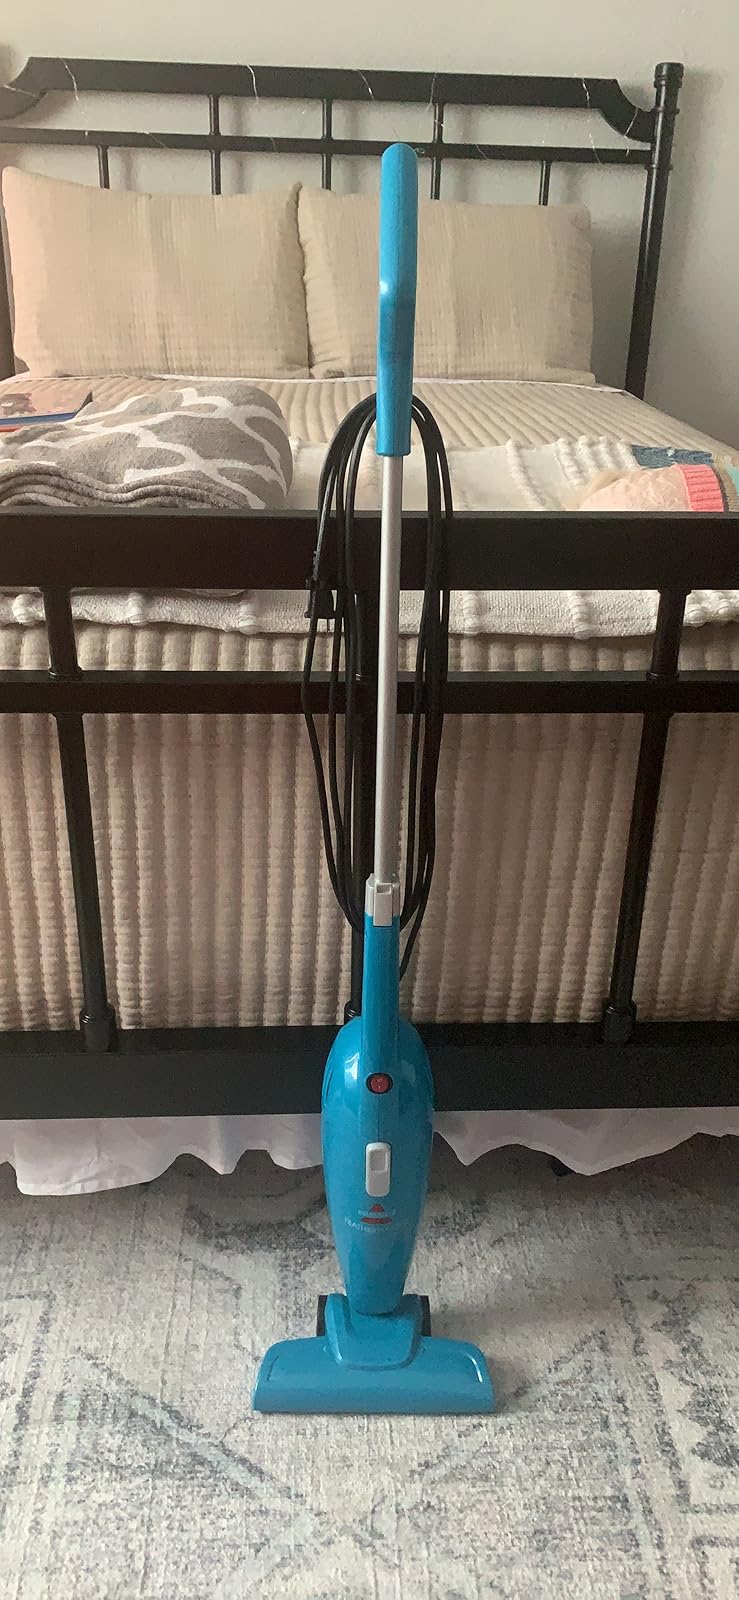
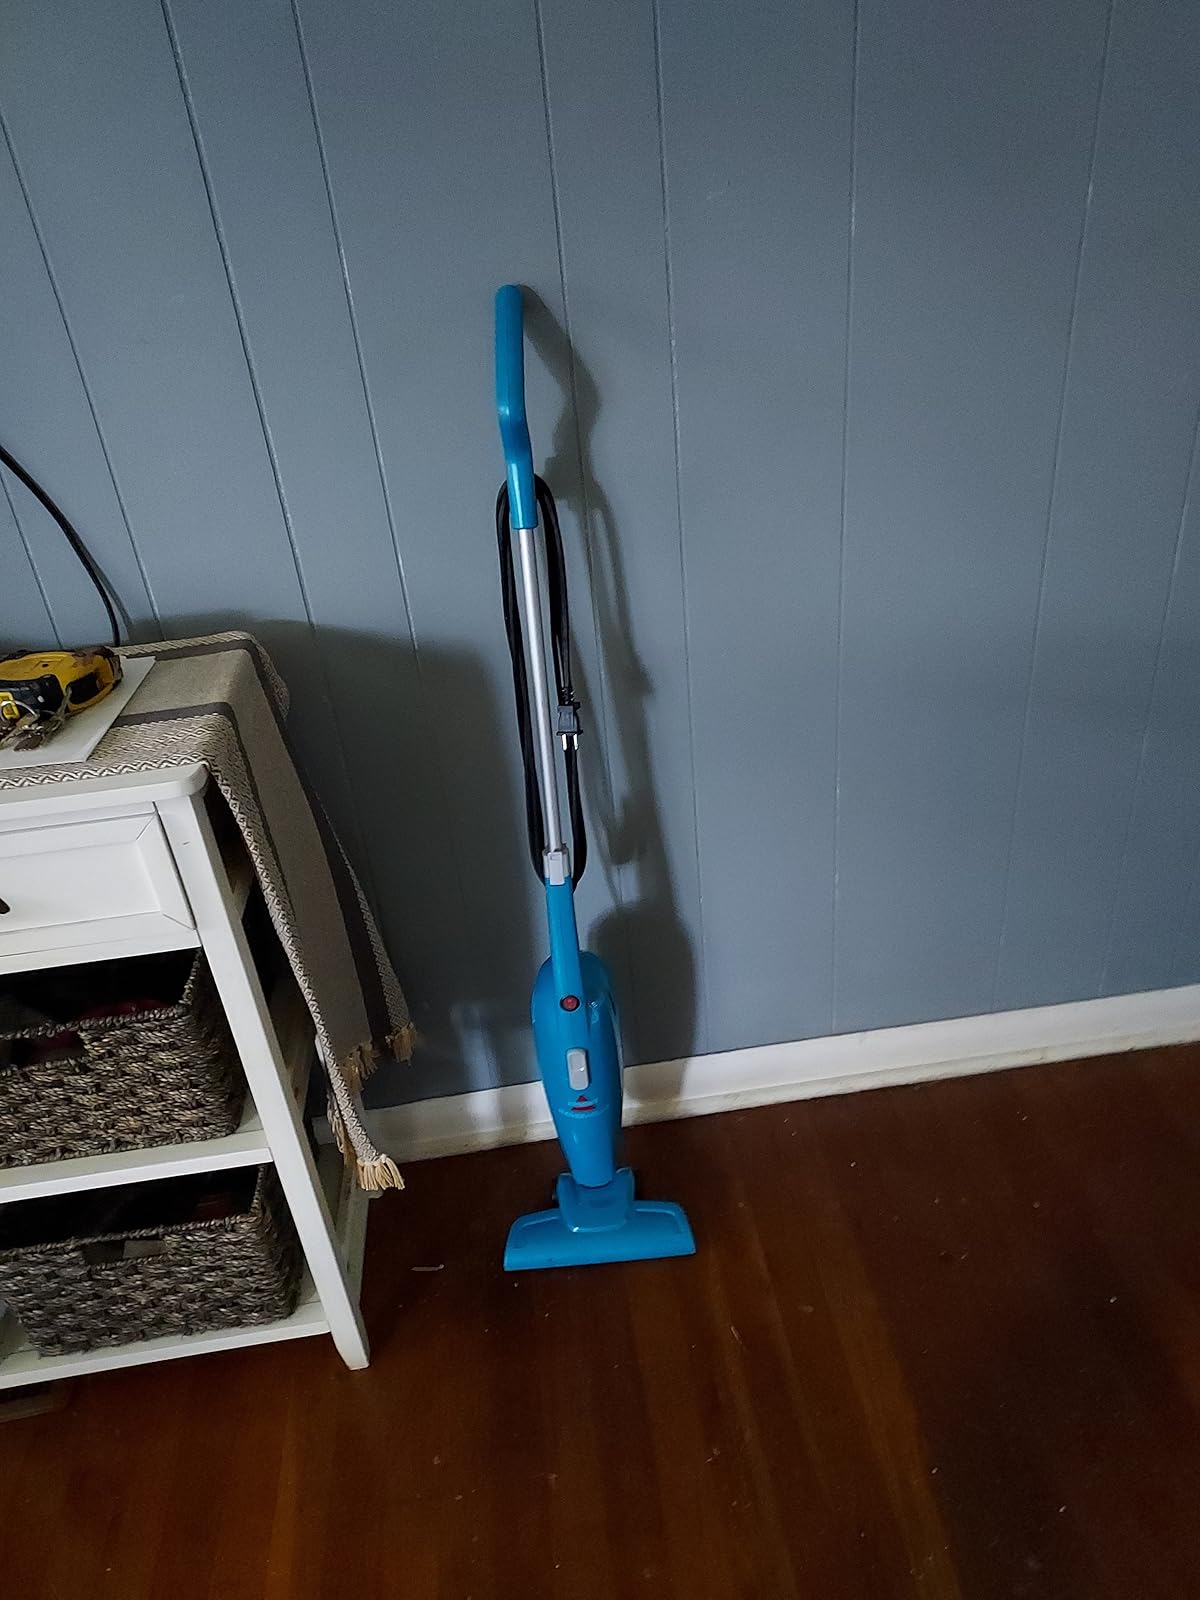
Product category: items_vacuum
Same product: yes